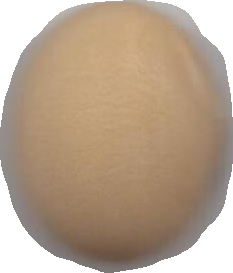
Variety: Anjasmoro